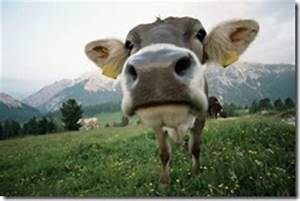
Label: mucca